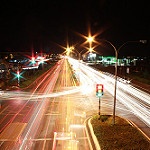
Scene: Outdoor